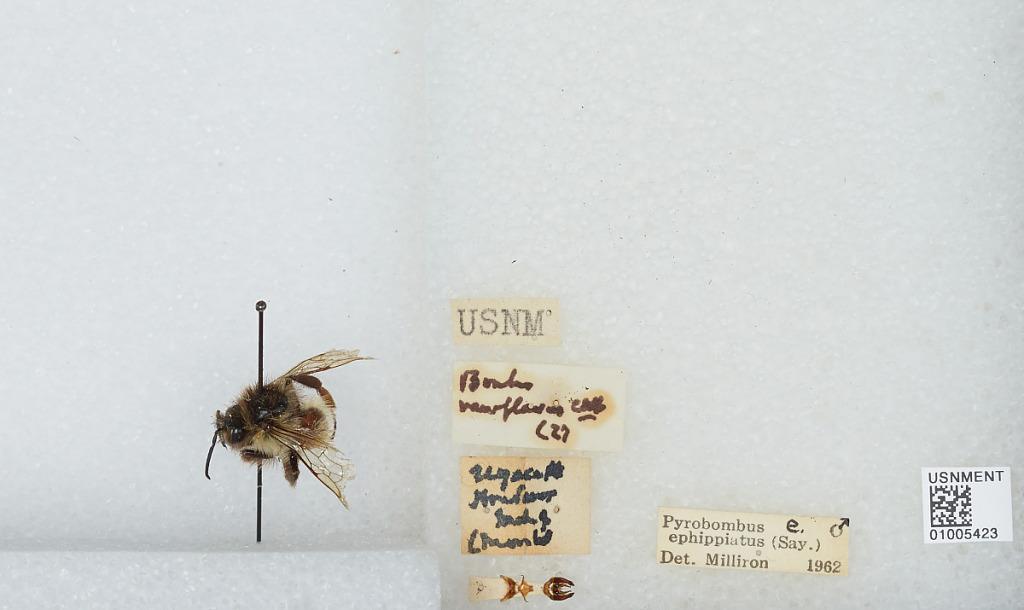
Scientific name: Bombus (Pyrobombus) ephippiatus (Say)
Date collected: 1890-3-
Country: Honduras
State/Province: Francisco Morazan
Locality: Uyuca Peak
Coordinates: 14.0186, -87.0775
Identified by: Milliron